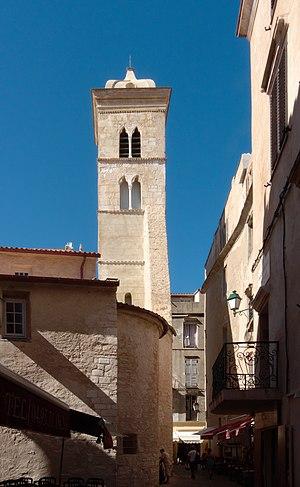
Église Sainte-Marie-Majeure de Bonifacio (Corse-du-Sud).
L'église Sainte-Marie-Majeure, ou église Sainte-Marie, est une église catholique située à Bonifacio, dans le département français de la Corse-du-Sud.
Cet article recense les monuments historiques de la Corse-du-Sud, en France.